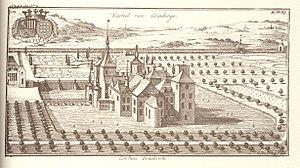
Le Prinsenkasteel est un château situé à Grimbergen, en Belgique. Il fut la demeure des seigneurs de Grimbergen à partir du XIVᵉ siècle. Ses ruines sont encore visibles dans le parc du Prinsenbos.